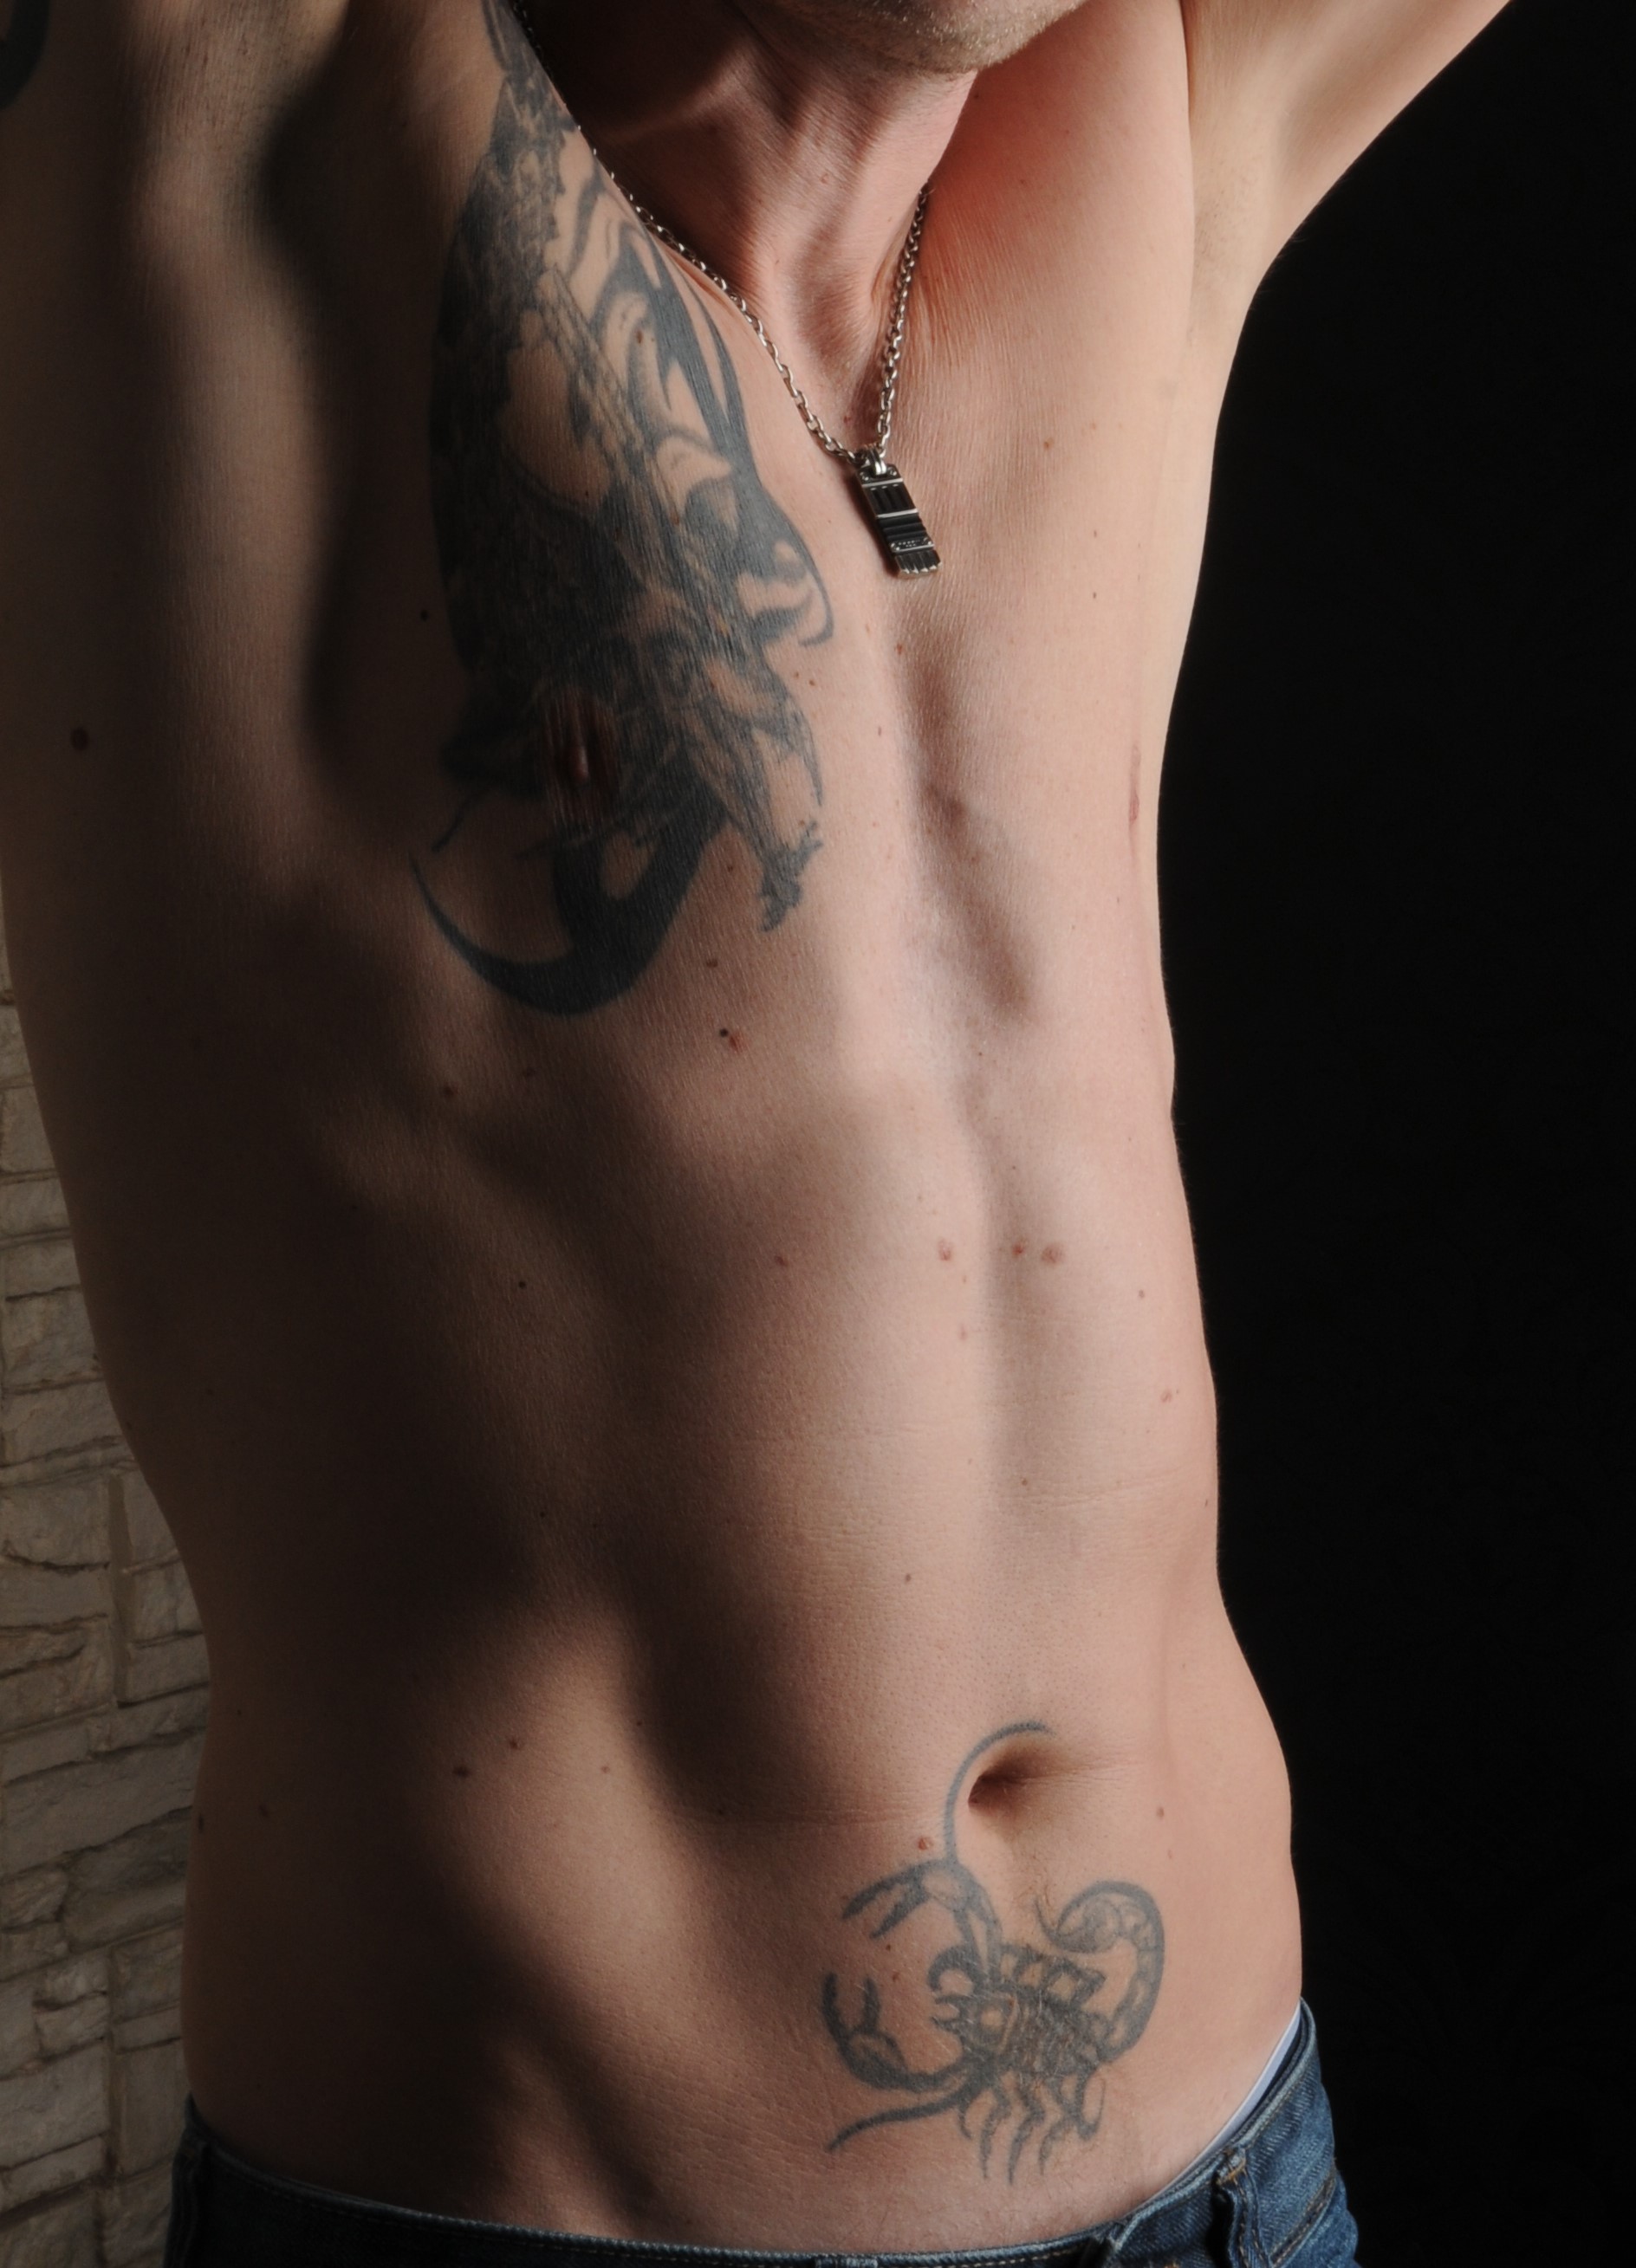
man, tattooed, tattoo, muscles, barechestedness, joint, shoulder, neck, chest, muscle, arm, back, trunk, abdomen, stomach, temporary tattoo, flesh